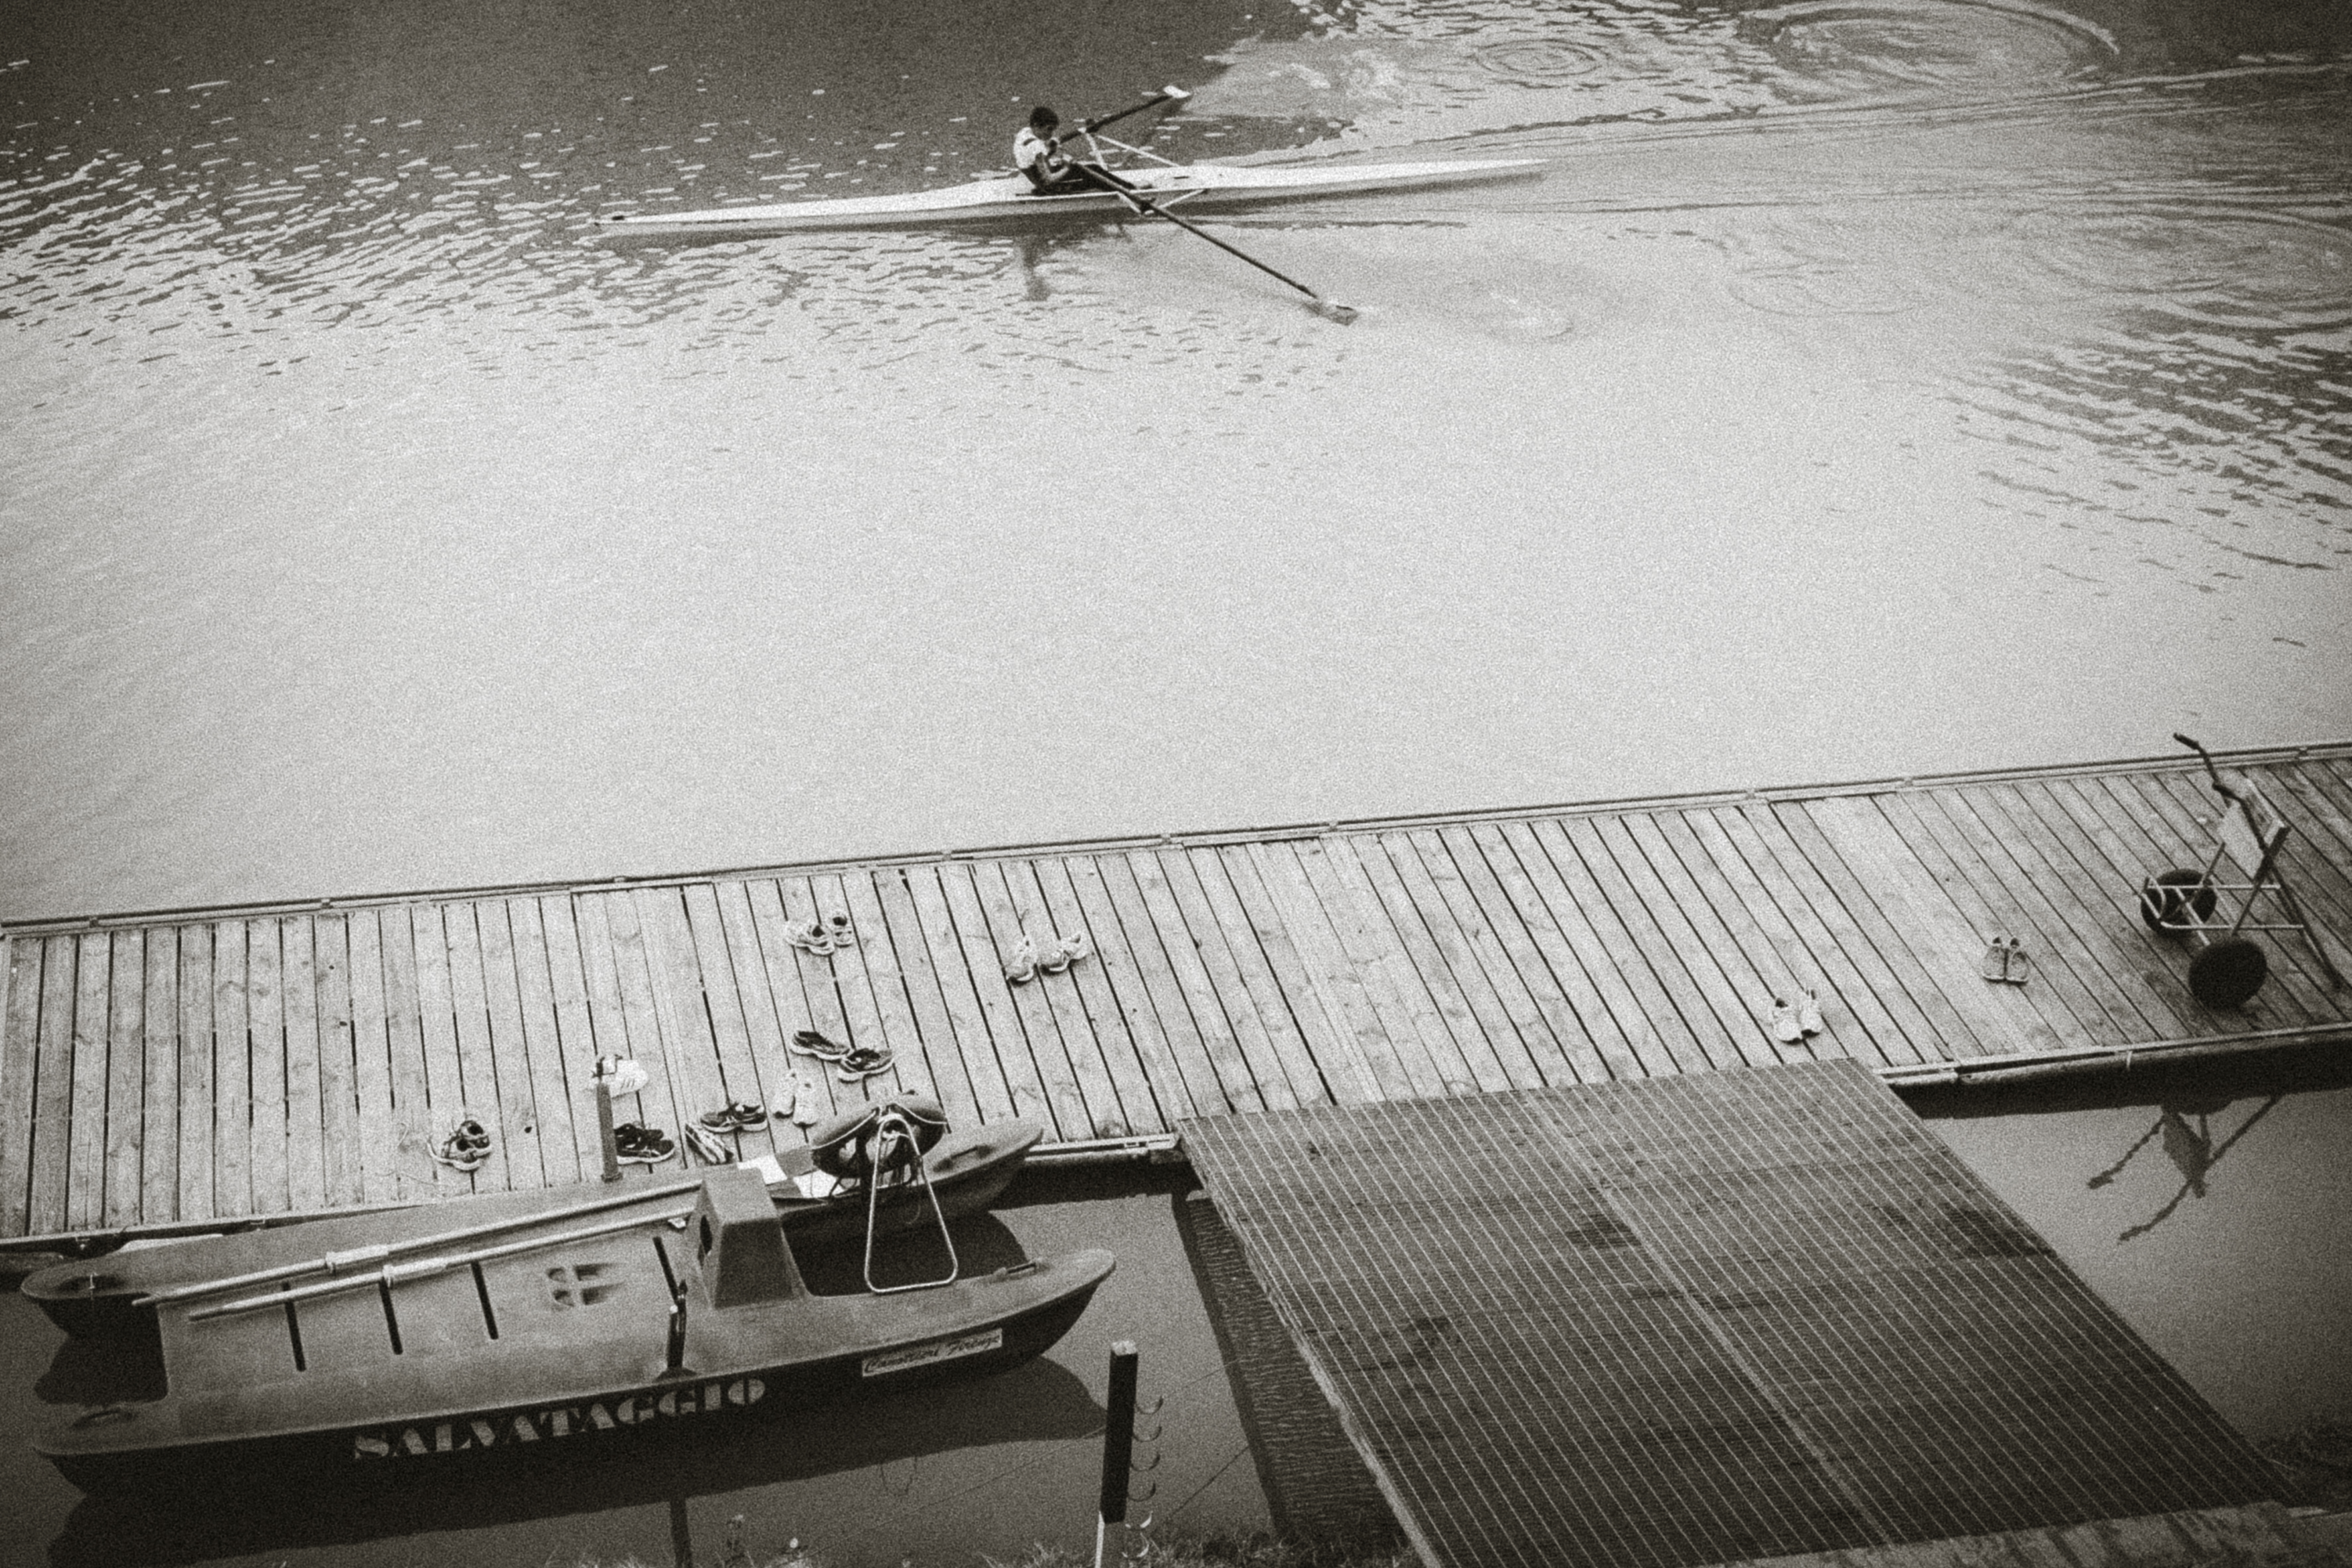
white, street, urban, travel, fujifilm, vehicle, italy, monochrome, bw, blackandwhite, blackwhite, cool image, drawing, ngc, it, fuji, florence, shape, fujixt1, firenze, fujix, noireblanc, toscana